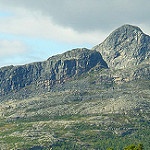
Label: mountain